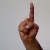
The image shows a hand gesture representing the letter 'D' in Indian Sign Language.